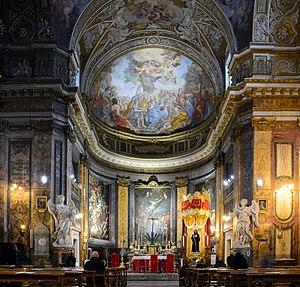
La basilique Sant'Andrea delle Fratte est une basilique mineure romaine située dans le rione de Colonna.